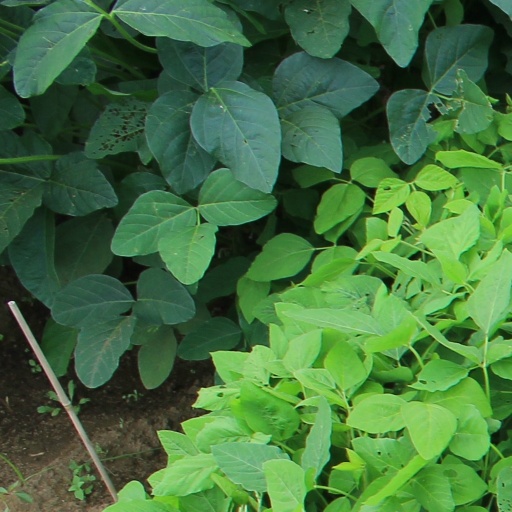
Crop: soybean